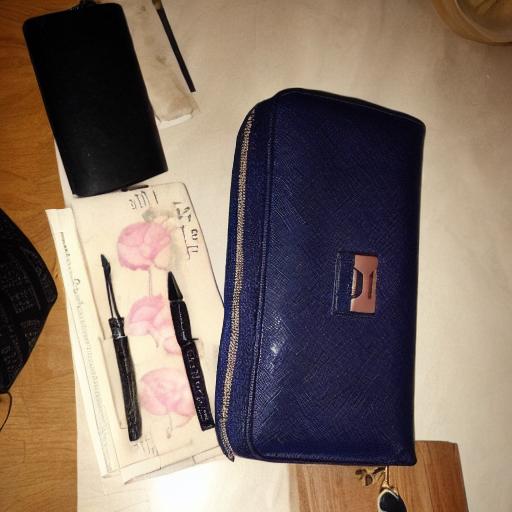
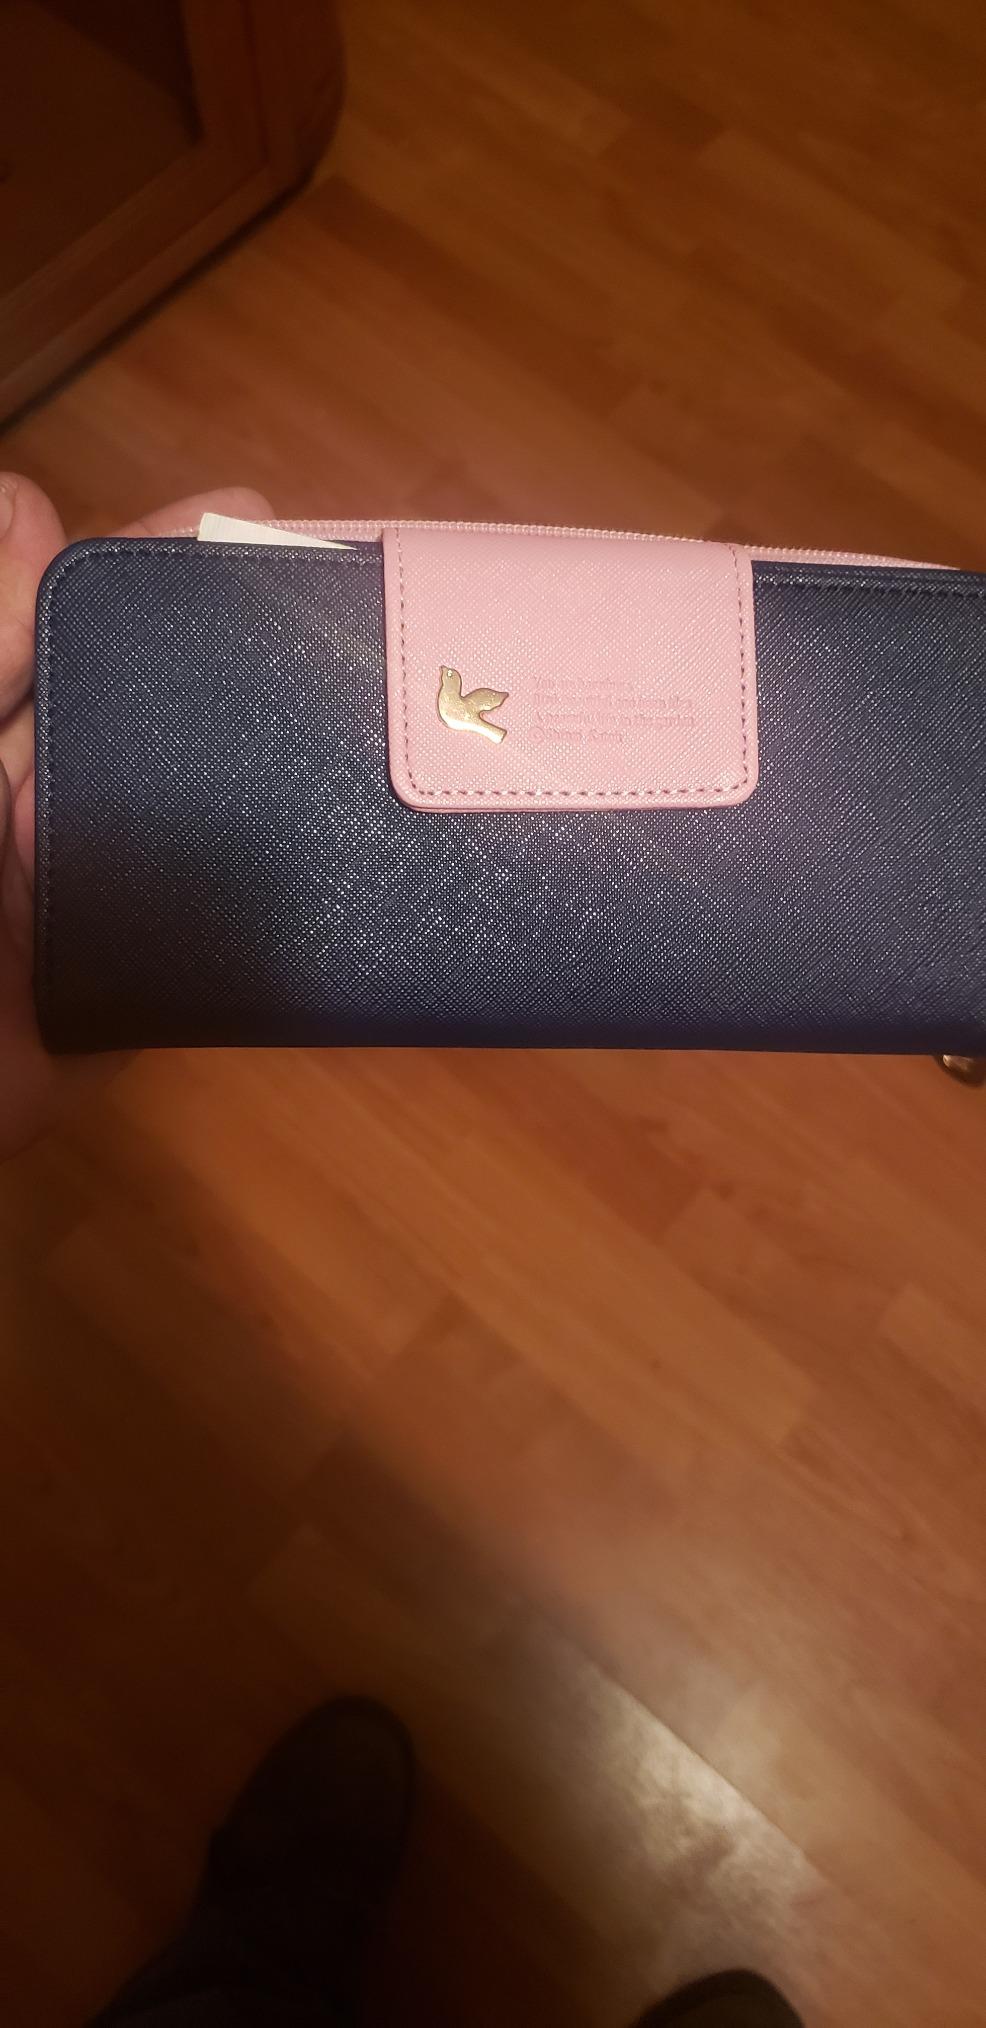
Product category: accessories_handbag
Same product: no